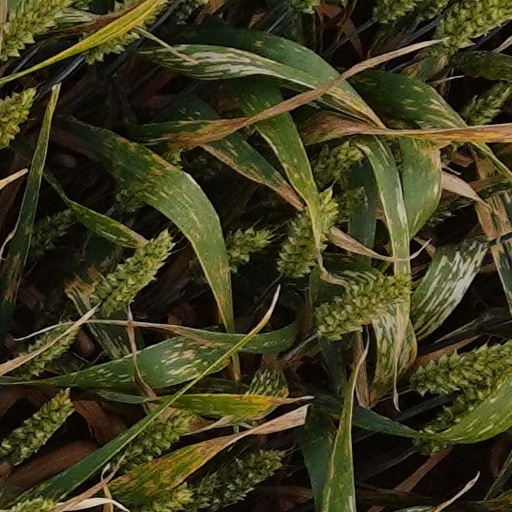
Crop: wheat